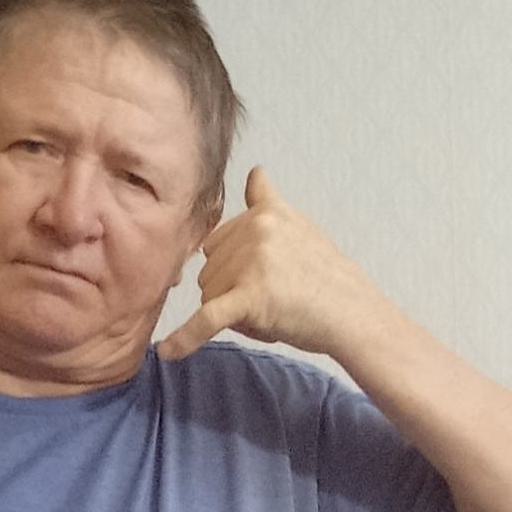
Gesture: call